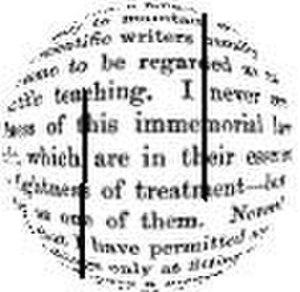
Wikipédia a été lancée officiellement le 15 janvier 2001 pour soutenir Nupedia, un projet semblable mais écrit uniquement par des experts. Wikipédia a grandi très rapidement au point de remplacer Nupedia, puis par la suite de devenir un projet mondial très important. Cette encyclopédie comptait en 2010 des millions de pages et d’articles rédigés par des centaines de milliers de bénévoles dans plus de deux cents langues.